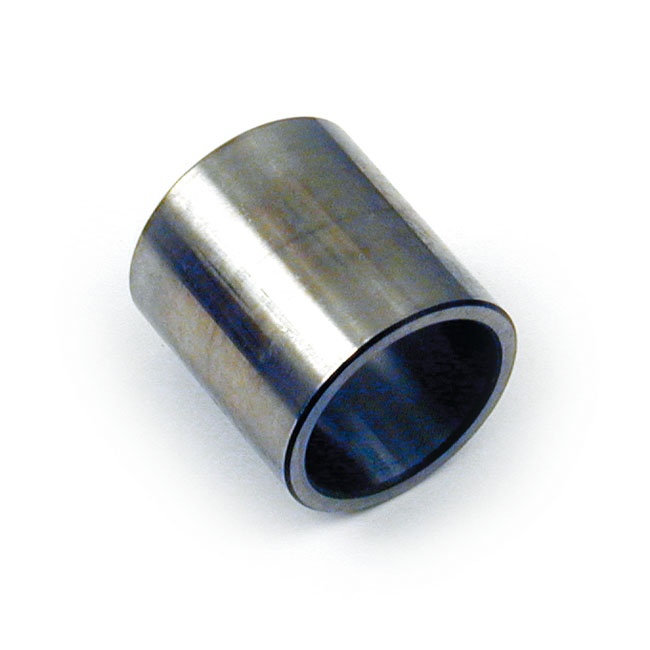
Bearing Race Mainshaft For L84-90 4-SP XL NU +.002 Inch
Brand: MCS
+.002 INCH. Fitment: L84-90 4-SP XL(NU)
Category: Vehicles & Parts > Vehicle Parts & Accessories > Motor Vehicle Parts > Motor Vehicle Transmission & Drivetrain Parts